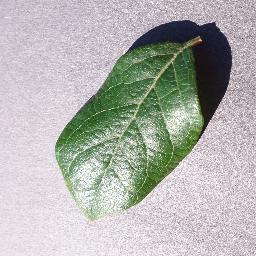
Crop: blueberry
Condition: healthy